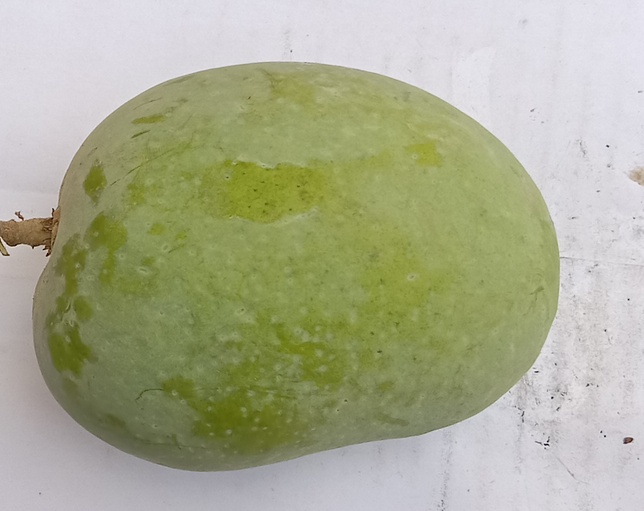
Mango variety: Anwar Ratool